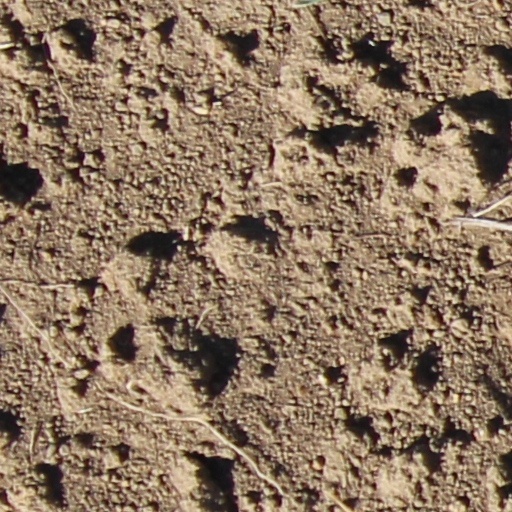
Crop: wheat